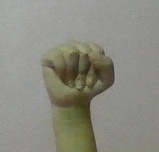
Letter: saad